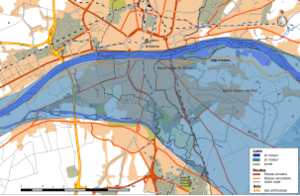
Zone inondable et réseaux hydrographique et routier de la commune d'Orléans.
Orléans [ɔʁleɑ̃] est une commune française du centre-nord de la France, située à environ 120 kilomètres au sud de Paris. Siège du conseil de la métropole d'Orléans, la ville est également le chef-lieu du département du Loiret et de la région Centre-Val de Loire, ce qui en fait la métropole la plus proche de Paris.